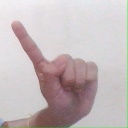
अक्षर: ए